Paige Howard

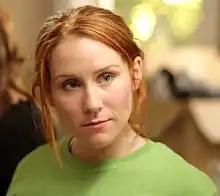
Howard in 2012 film "Cheesecake Casserole"

Paige Carlyle Howard was born to writer Cheryl Howard and actor-director Ron Howard. She has a twin sister Jocelyn Howard, an elder sister, actress Bryce Dallas Howard, and a younger brother. Through her father, Paige is a granddaughter of actors Rance Howard and Jean Speegle Howard, as well as a niece of actor Clint Howard.